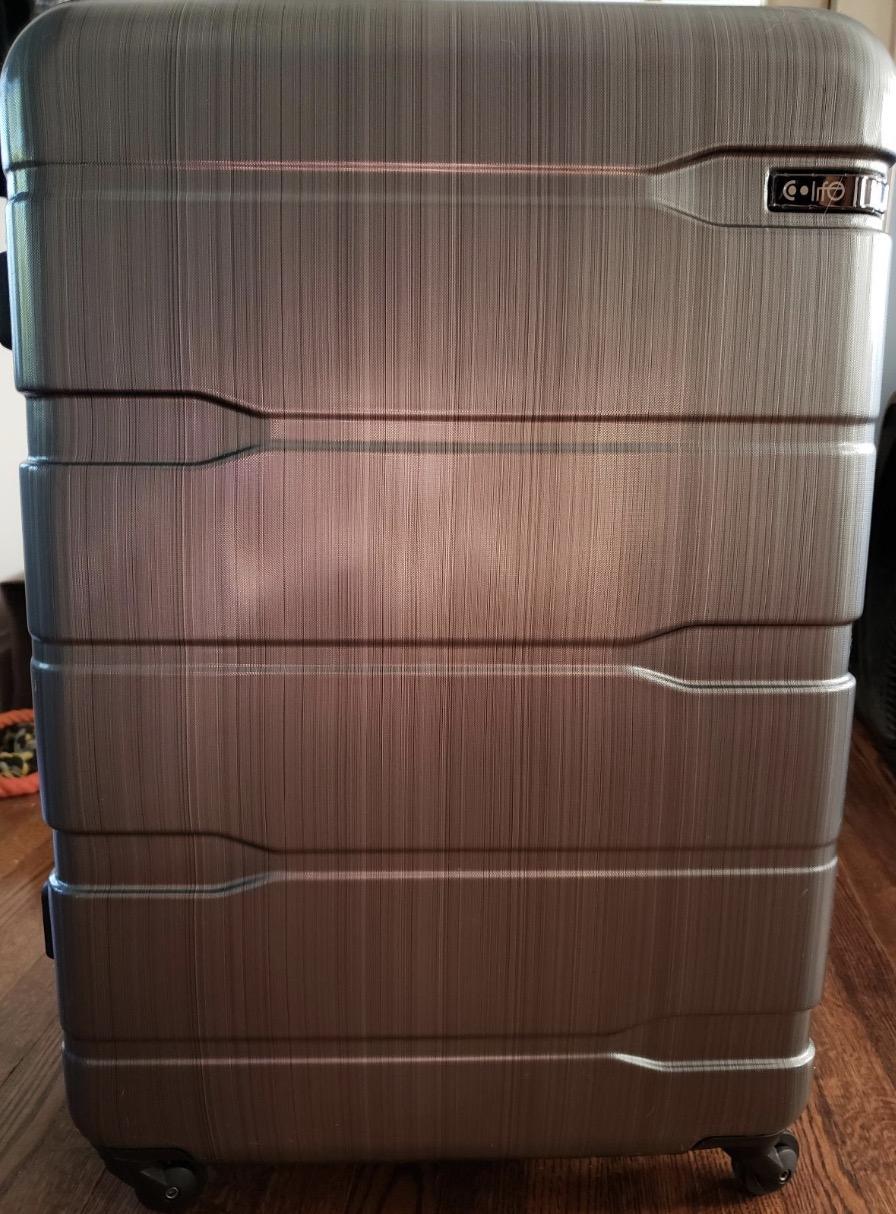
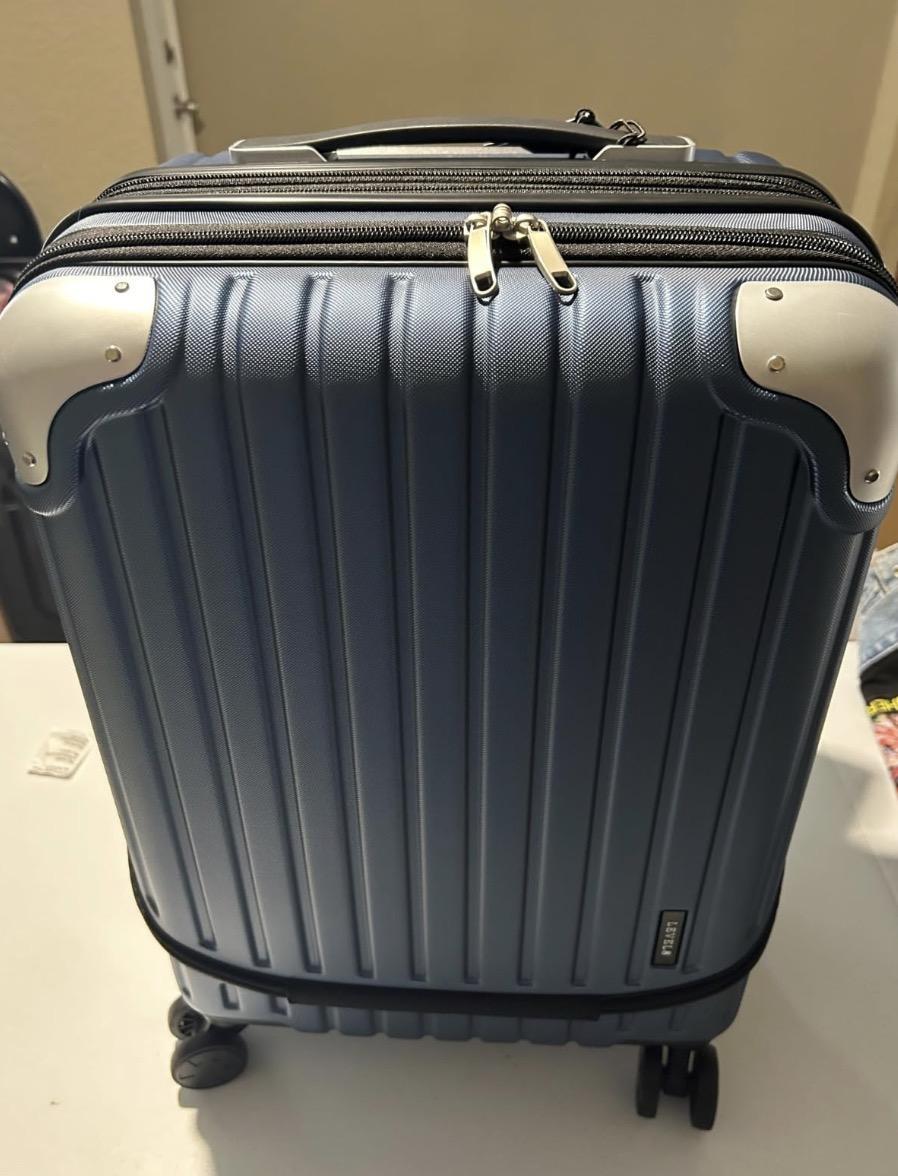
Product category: items_tea
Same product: no